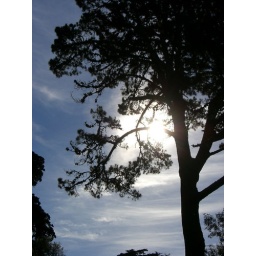
tree in golden gate park